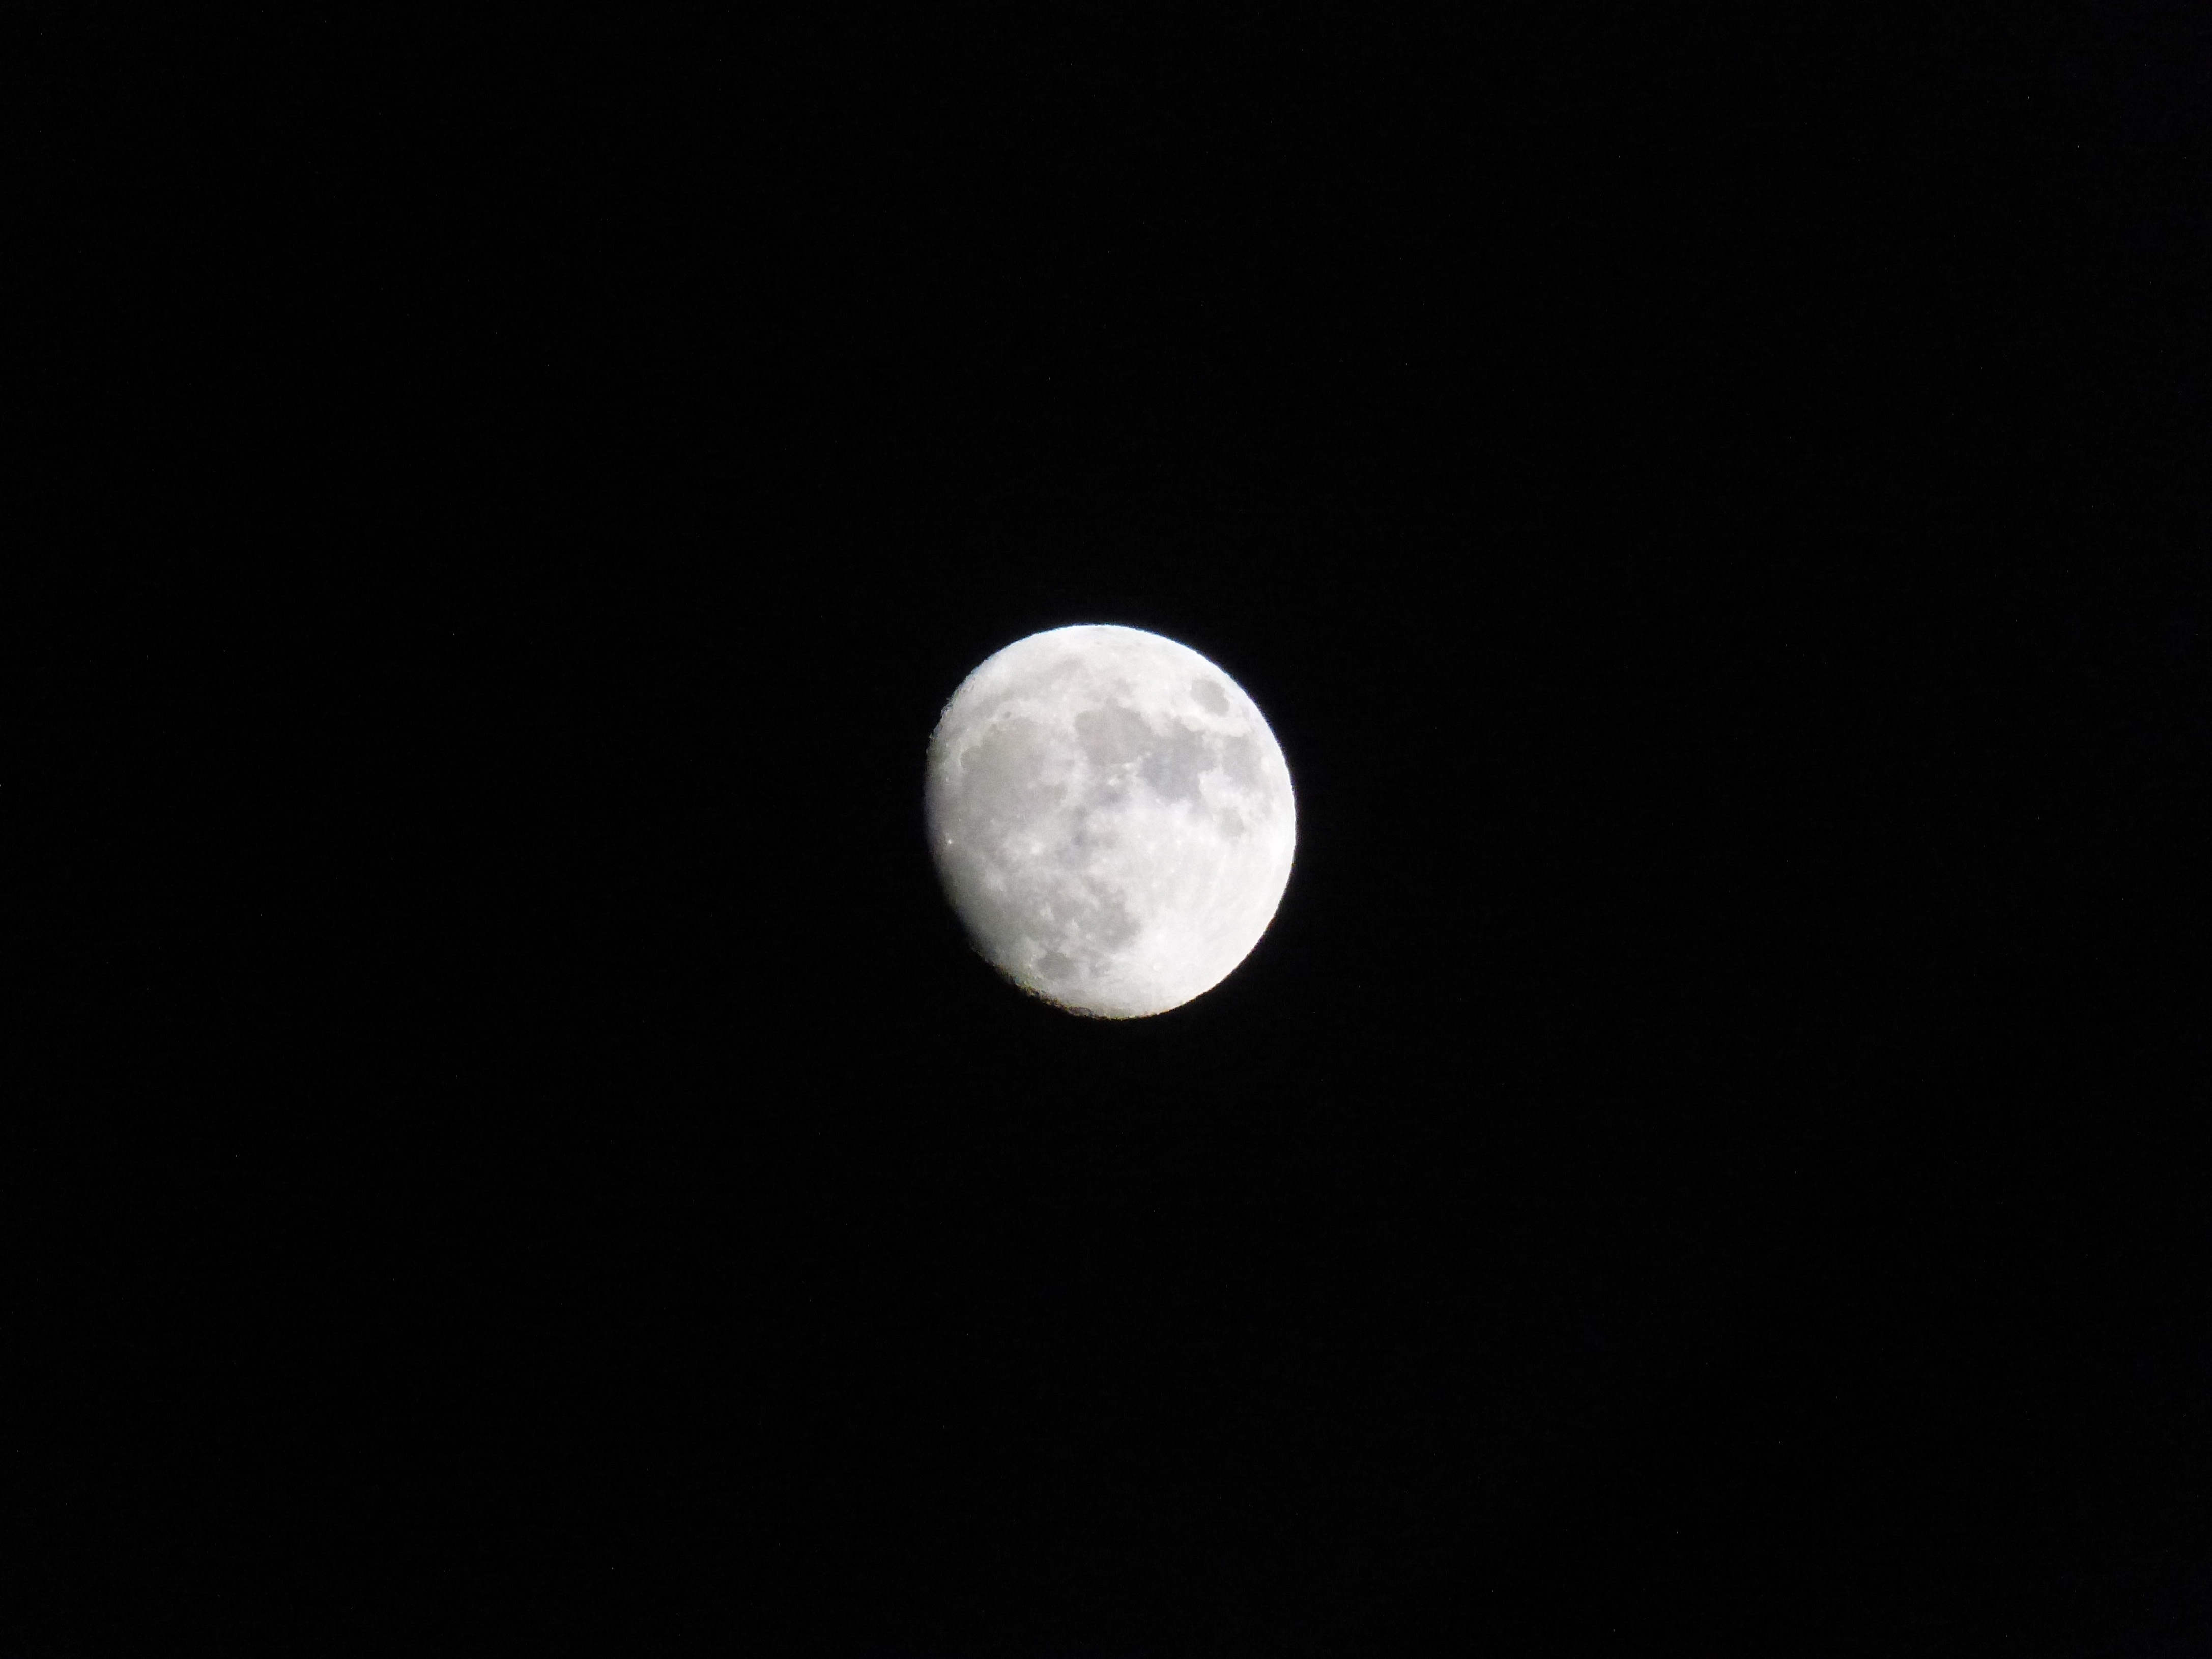
black and white, night, atmosphere, moon, full moon, moonlight, circle, black sky, astronomy, astronomical object, celestial event